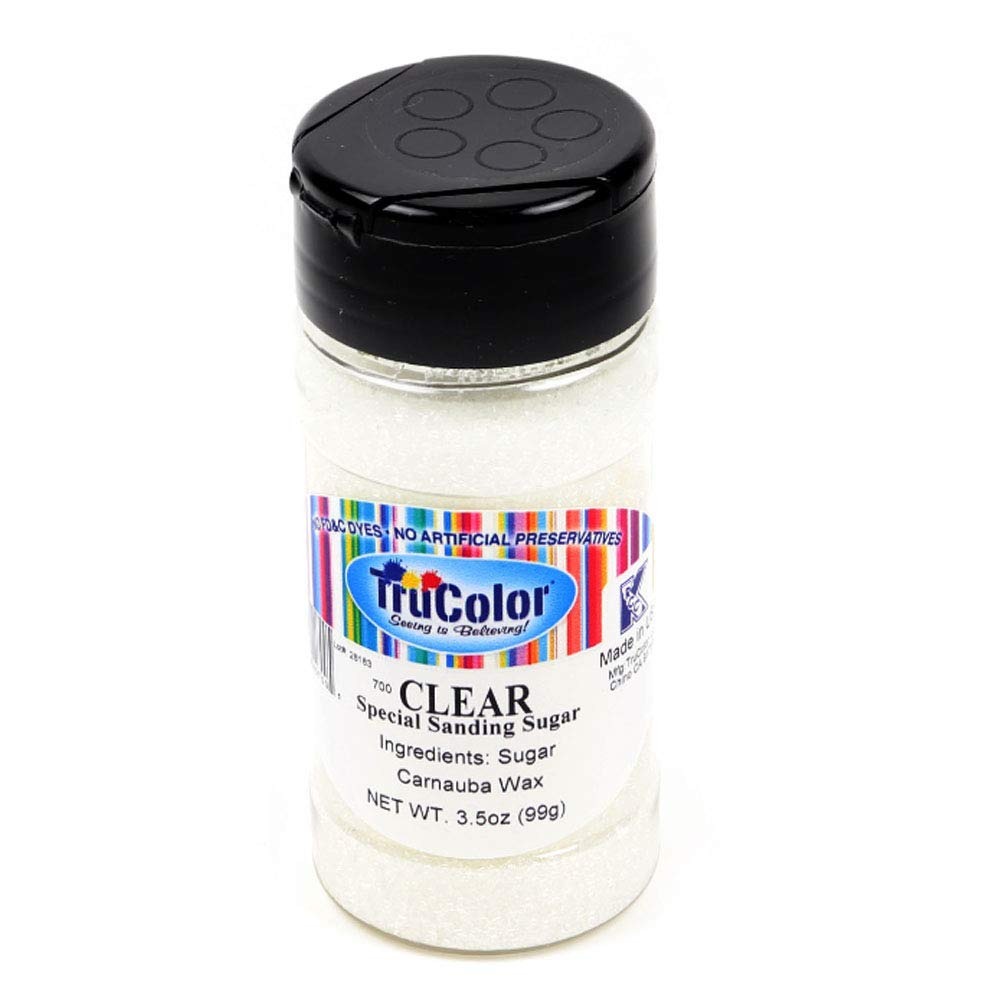
Item Name: TruColor Natural Color Special Sanding Sugar (Medium Crystals) (Clear, 3.5 Ounce)
Bullet Point 1: TruColor Special Sanding Sugar: super pure, clear crystal sugar that sparkles when sprinkled on candies; perfect for cookies and turnovers and to sprinkle over your pies before baking; sanding sugars withstand heat and resist melting; clear sanding sugars are used for and dissolve evenly in boiled syrups and syrup icings, with limited foaming
Bullet Point 2: Special Sanding Sugar is the standard-size sugar crystals most often used on sugar cookies; perfect to add natural color on cakes, cupcakes, cookies, pies, pastries and more, they look great and add a sparkle and brilliance to your decorated items
Bullet Point 3: Ingredients
Bullet Point 4: TruColor’s state-of-the-art natural sanding sugars for everyone bring to bear all the wholesome beautiful and brilliant colors found in nature; no synthetic FD&C dyes, no artificial preservatives; for decorating cookies, pastries and desserts, cakes and more; colors made from fruits, vegetables, roots, seeds and minerals
Bullet Point 5: TruColor, the cutting edge of natural-food-color development, provides state-of-the-art natural food colors, bringing to bear the wholesome beautiful and brilliant colors found in nature; TruColor is continuously working to bring never-before-seen natural colors to everyone to make them stronger and better than any other natural color product ever created; TruColor is less expensive and more potent than other-brand natural color, which simply cannot match the stability, hue, shade and brilliance
Product Description: <b>TruColor Natural Color Special Sanding Sugar</b><br><br> Special Sanding Sugar: super pure, clear crystal sugar that sparkles when sprinkled on candies; perfect for cookies and turnovers and to sprinkle over your pies before baking; sanding sugars withstand heat and resist melting; clear sanding sugars are used for and dissolve evenly in boiled syrups and syrup icings, with limited foaming <br><br> Special Sanding Sugar is the standard-size sugar crystals most often used on sugar cookies; perfect to add natural color on cakes, cupcakes, cookies, pies, pastries and more, they look great and add a sparkle and brilliance to your decorated items<br><br> TruColor’s state-of-the-art natural sanding sugars bring to bear all the brilliant colors found in nature; no synthetic FD&C dyes, no artificial preservatives; colors made from fruits, vegetables, roots, seeds and minerals<br><br> Free of soya, wheat, milk, eggs, fish and crustacean shell fish. <br><br> TruColor is also free of tree nuts and peanuts. If product contains annatto color: Annatto color is not on the list of nuts, but it is important to know that a small fraction of some people with peanut or nut sensitivities report having cross reactions to the annatto seed. <br><br> TruColor is gluten free and free of genetically modified organisms (GMOs). TruColor Caramel clinically tested GMO Free, but it may initiate GMO label requirements in the EU due to traceability-to-source requirements. U.S. corn: Please check the label for this ingredient if you are sensitive. TruColor Brown is made from Organic Cane Syrup and is GMO & corn free. <br><br> Trucolor products not only do not contain but are <b>not even made on the same equipment or in the same plant</b> used to process soya, soybeans, wheat, milk or lactose, eggs, fish or crustacean shell fish, tree nuts or peanuts, legumes, peas, poppy seeds, sesame seeds, celery, mustard or lupine.
Value: 1.0
Unit: Count

Price: 11.41